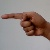
The image shows a hand gesture representing the letter 'G' in Indian Sign Language.